Decompression practice

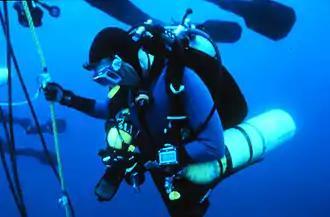
Technical diver at a decompression stop.

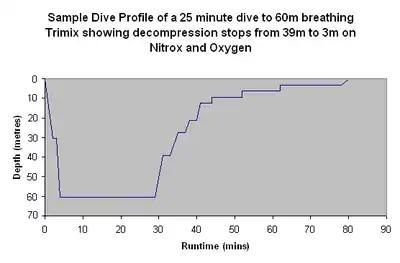

Decompression which follows the procedure of relatively fast ascent interrupted by periods at constant depth is known as staged decompression. The ascent rate and the depth and duration of the stops are integral parts of the decompression process. The advantage of staged decompression is that it is far easier to monitor and control than continuous decompression.